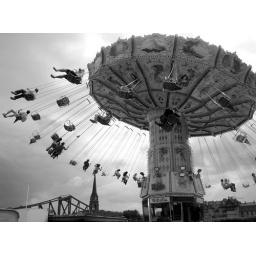
Flight in black & white